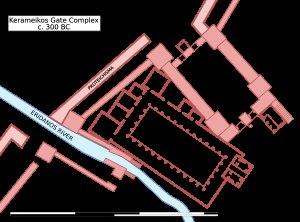
Le Pompéion est un bâtiment en marbre de l'Hymette situé entre la porte Sacrée et le Dipylon, au Céramique à Athènes.
Le Dipylon est la porte principale de l'Athènes classique, construite en -478 dans le cadre des fortifications du mur de Thémistocle, dans le secteur du cimetière du Céramique. La porte monumentale du Dipylon était le point de départ des routes vers Corinthe et l'Académie, mais elle menait tout aussi bien vers la Thessalie et le Nord de la Grèce.